Kagaku na Yatsura

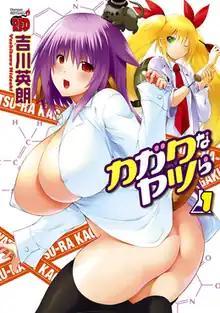
First volume cover

is a Japanese manga series written and illustrated by . It was serialized in Akita Shoten's manga magazine "Champion Red Ichigo" from February 2010 to December 2013, with its chapters collected in six volumes. An original video animation (OVA), produced by Hoods Entertainment and directed by , was released in February 2013.